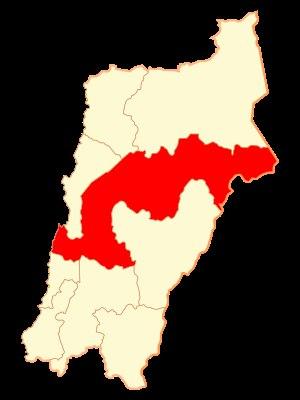
Copiapó est une ville minière et une commune du Chili située dans le désert d'Atacama. C'est la capitale de la IIIe Région ou région d'Atacama. La ville de Copiapó est enclavée dans une vallée transversale du pays, formée par le Río Copiapó.